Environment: real
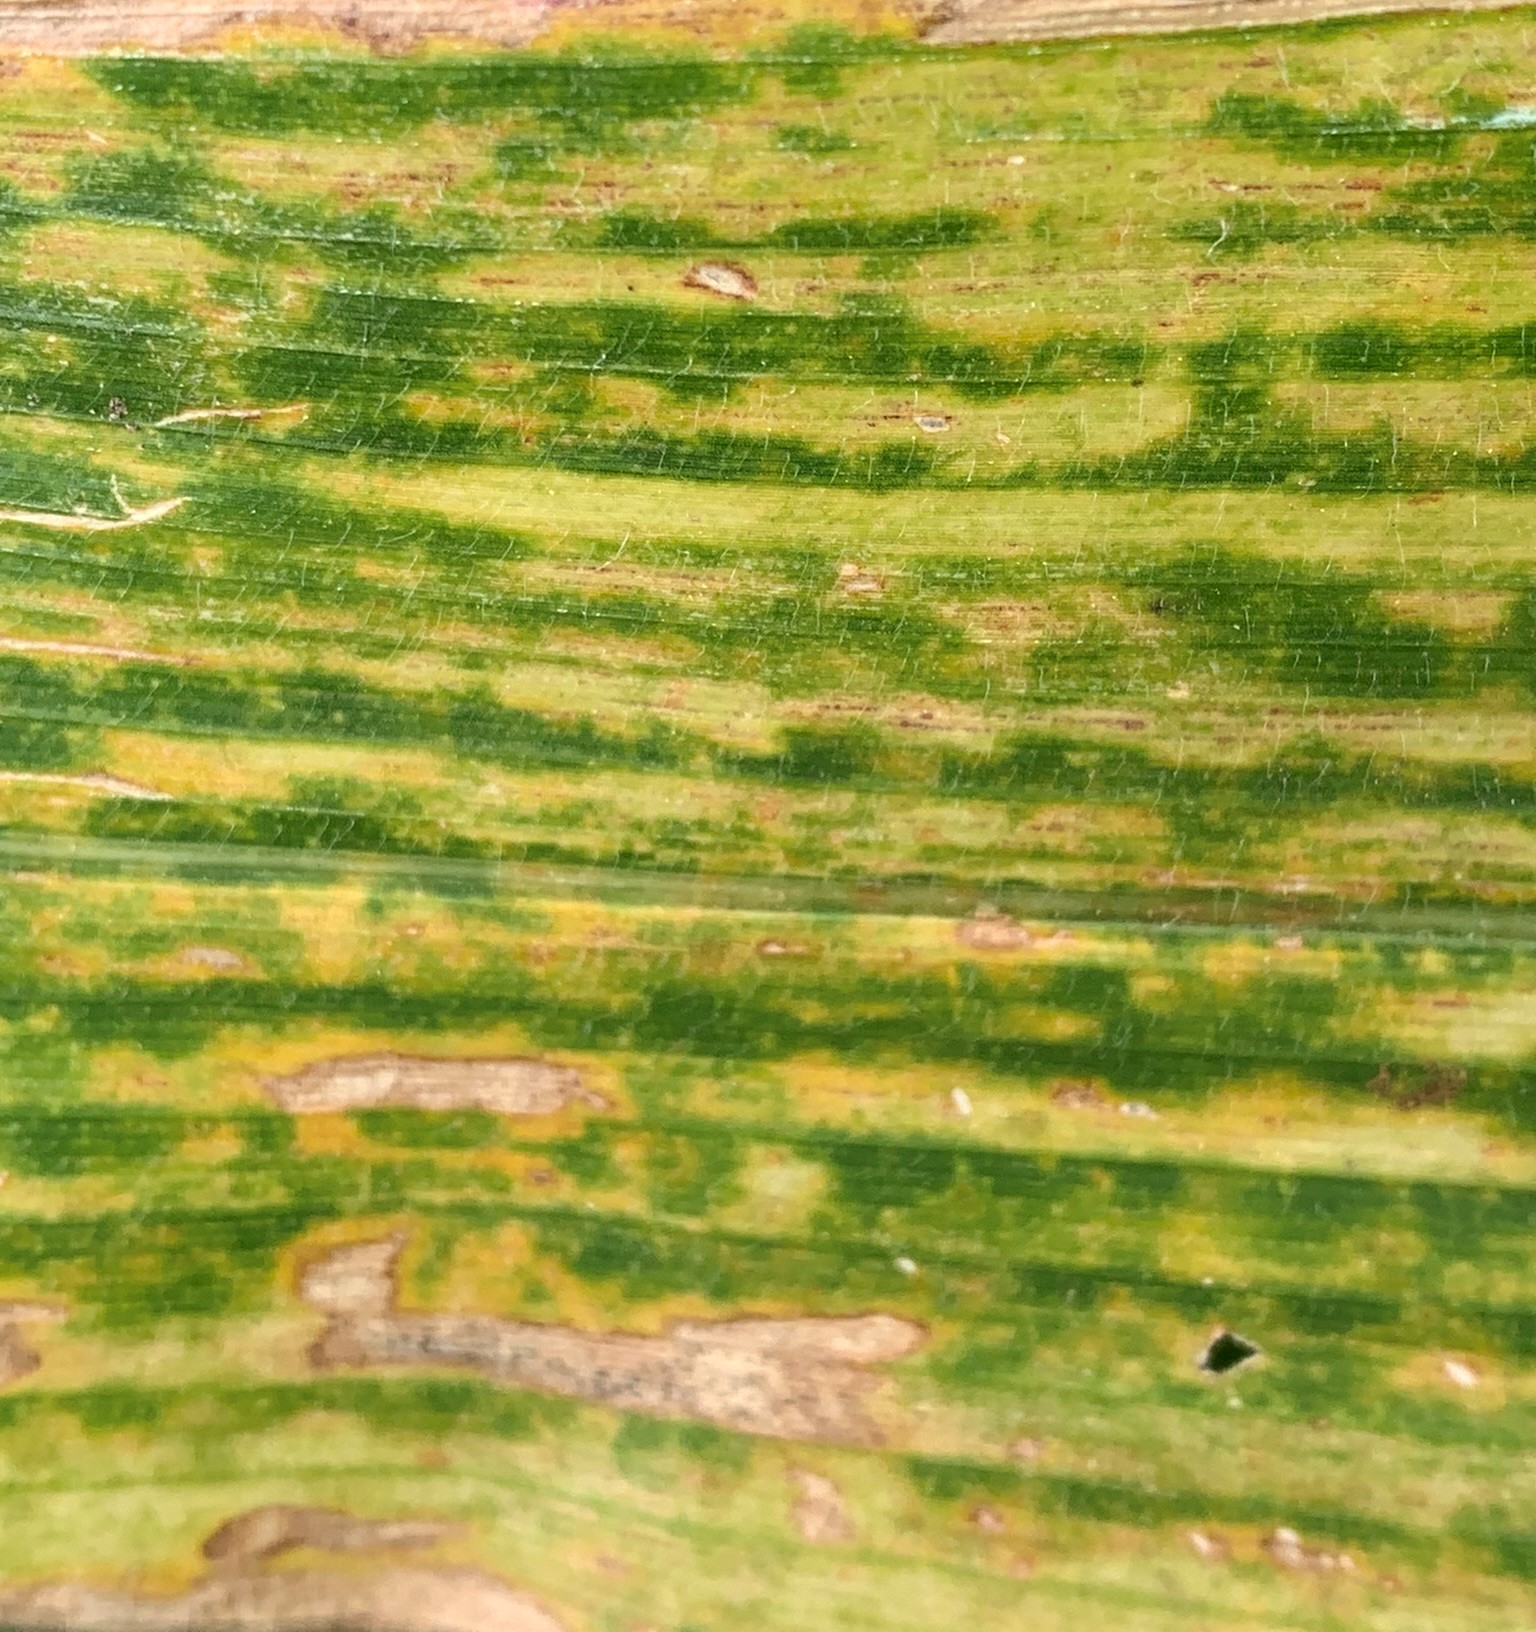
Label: lethal_necrosis